Polish people

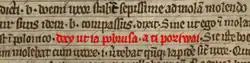
"Book of Henryków". Highlighted in red is the earliest known sentence written in the Old Polish language

Polish is the native language of most Poles. It is a West Slavic language of the Lechitic group and the sole official language in the Republic of Poland. Its written form uses the Polish alphabet, which is the basic Latin alphabet with the addition of six diacritic marks, totalling 32 letters. Bearing relation to Czech and Slovak, it has been profoundly influenced by Latin, German and other languages over the course of history. Poland is linguistically homogeneous – nearly 97% of Poland's citizens declare Polish as their mother tongue.